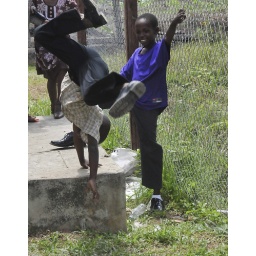
The Army Band filled medical site two in Guyana with music as kids in the school house next door danced.